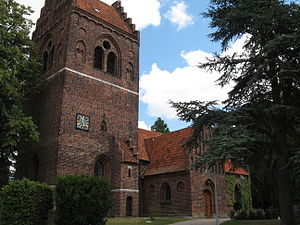
Glostrup Sogn
Glostrup Kirke
Glostrup Sogn er et sogn i Glostrup Provsti. Sognet ligger i Glostrup Kommune. Indtil Kommunalreformen i 2007 lå det i Glostrup Kommune, og indtil Kommunalreformen i 1970 lå det i Smørum Herred.